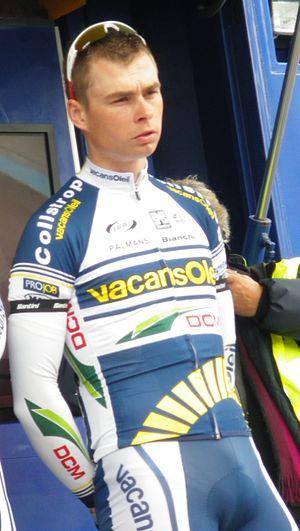
Présentation des coureurs au départ de la dernière étape